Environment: real
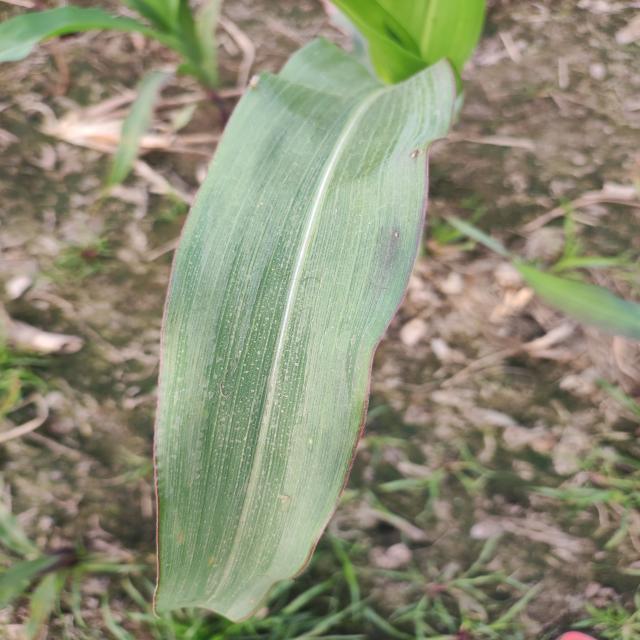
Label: phosphorus_deficiency